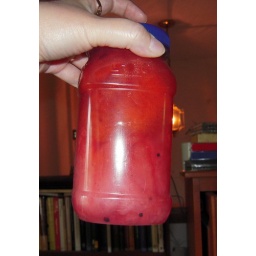
The pink hankies in the bottom are only dyed in cochineal; the orange hankies on top were dyed in black walnut first